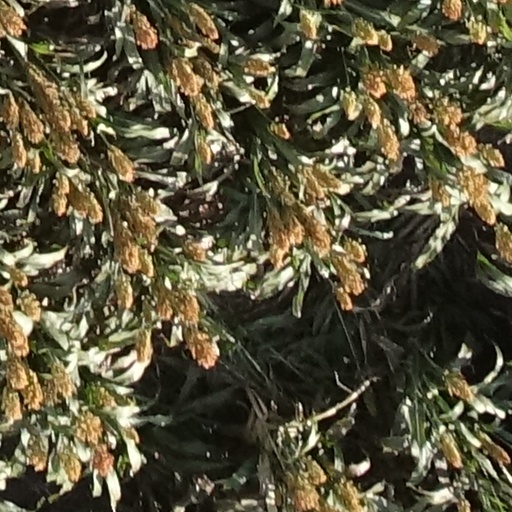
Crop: sorghum